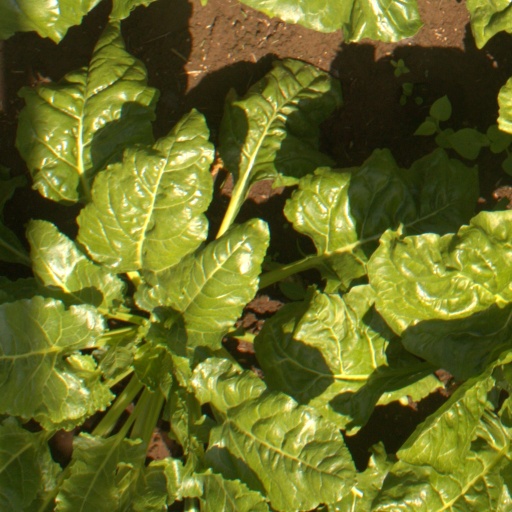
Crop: sugar beet